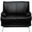
Label: couch